We Have the Facts and We're Voting Yes

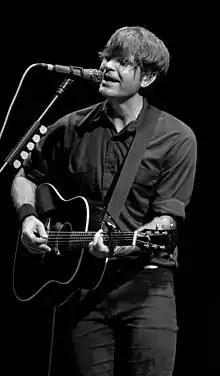
A man sings into a microphone while playing an acoustic guitar.

Death Cab for Cutie originated with singer-songwriter Ben Gibbard, formerly of the power pop outfit Pinwheel, while he attended Western Washington University in Bellingham, Washington. During a break from the group, Gibbard put together a demo of songs under the name Death Cab for Cutie, named after a song by the Bonzo Dog Doo-Dah Band. The demo tape was produced by guitarist/producer Christopher Walla, whom Gibbard had met at a concert. The cassette, "You Can Play These Songs with Chords" (1997), attracted significant local attention and prompted Gibbard to assemble a band lineup. Roommate Nick Harmer joined as the bassist, along with temporary drummer Nathan Good. Within a year, Death Cab for Cutie had signed to Seattle record label Barsuk Records, their debut studio album "Something About Airplanes" (1998) was released though.